Short division

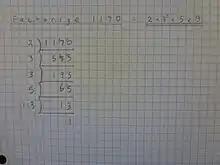
An example of manual factorizing.

A common requirement is to reduce a number to its prime factors. This is used particularly in working with vulgar fractions. The dividend is successively divided by prime numbers, repeating where possible: